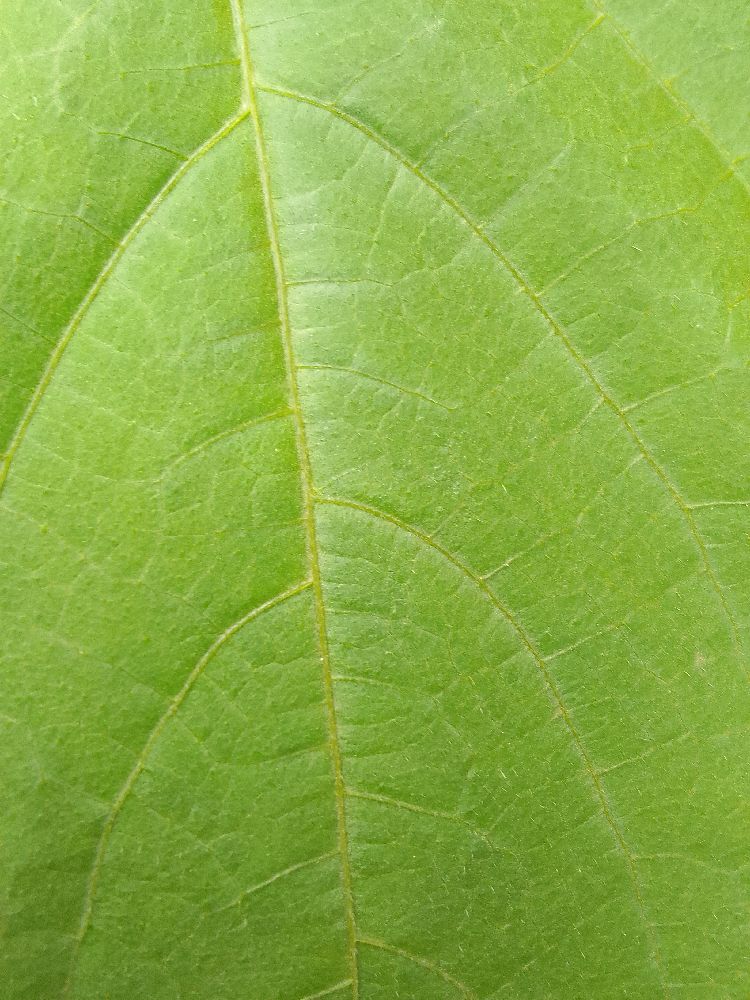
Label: healthy